Londesborough

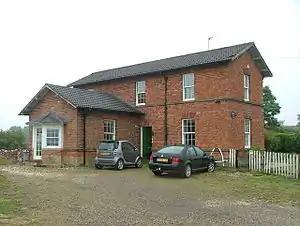
Former Railway Station

The estate of Londesborough was one of the seats of the Dukes of Devonshire. It was an historical possession of the Clifford family—Earls of Cumberland—until the 5th Earl's only heiress married the Earl of Cork, from whose family the Dukes of Devonshire are descended. The estate's mansion in 1823 had recently been demolished. The 6th Duke of Devonshire was the patron of All Saints' Church, the ecclesiastical parish living, and a hospital for "six old bachelors or widowers, and six widows". Londesborough population in 1823 was 244. Within the parish was a blacksmith, a clerk, a schoolmaster who was also the parish clerk, the parish rector, the agent for the Duke of Devonshire, and the landlord of The Devonshire Arms public house who was also a maltster. Londesborough was served by Londesborough railway station on the York to Beverley Line between 1847 and 1965.